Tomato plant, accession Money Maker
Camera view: bottom (45 deg); turntable rotation: 240 degrees
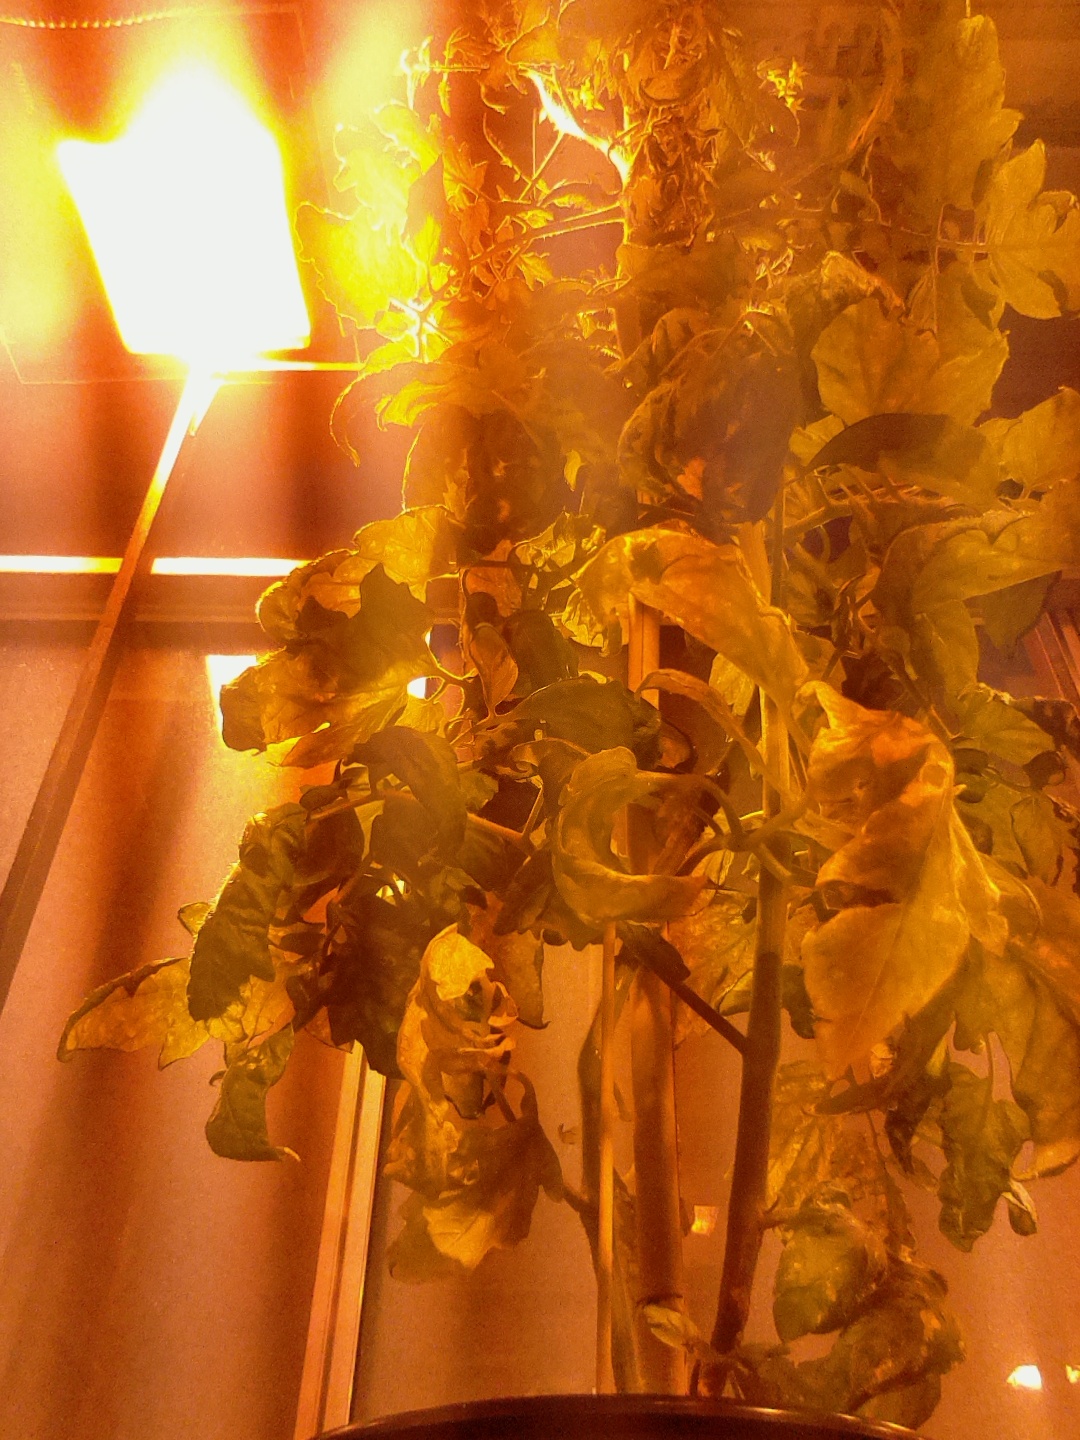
BBCH growth stage 72: 20%-30% of final fruit size